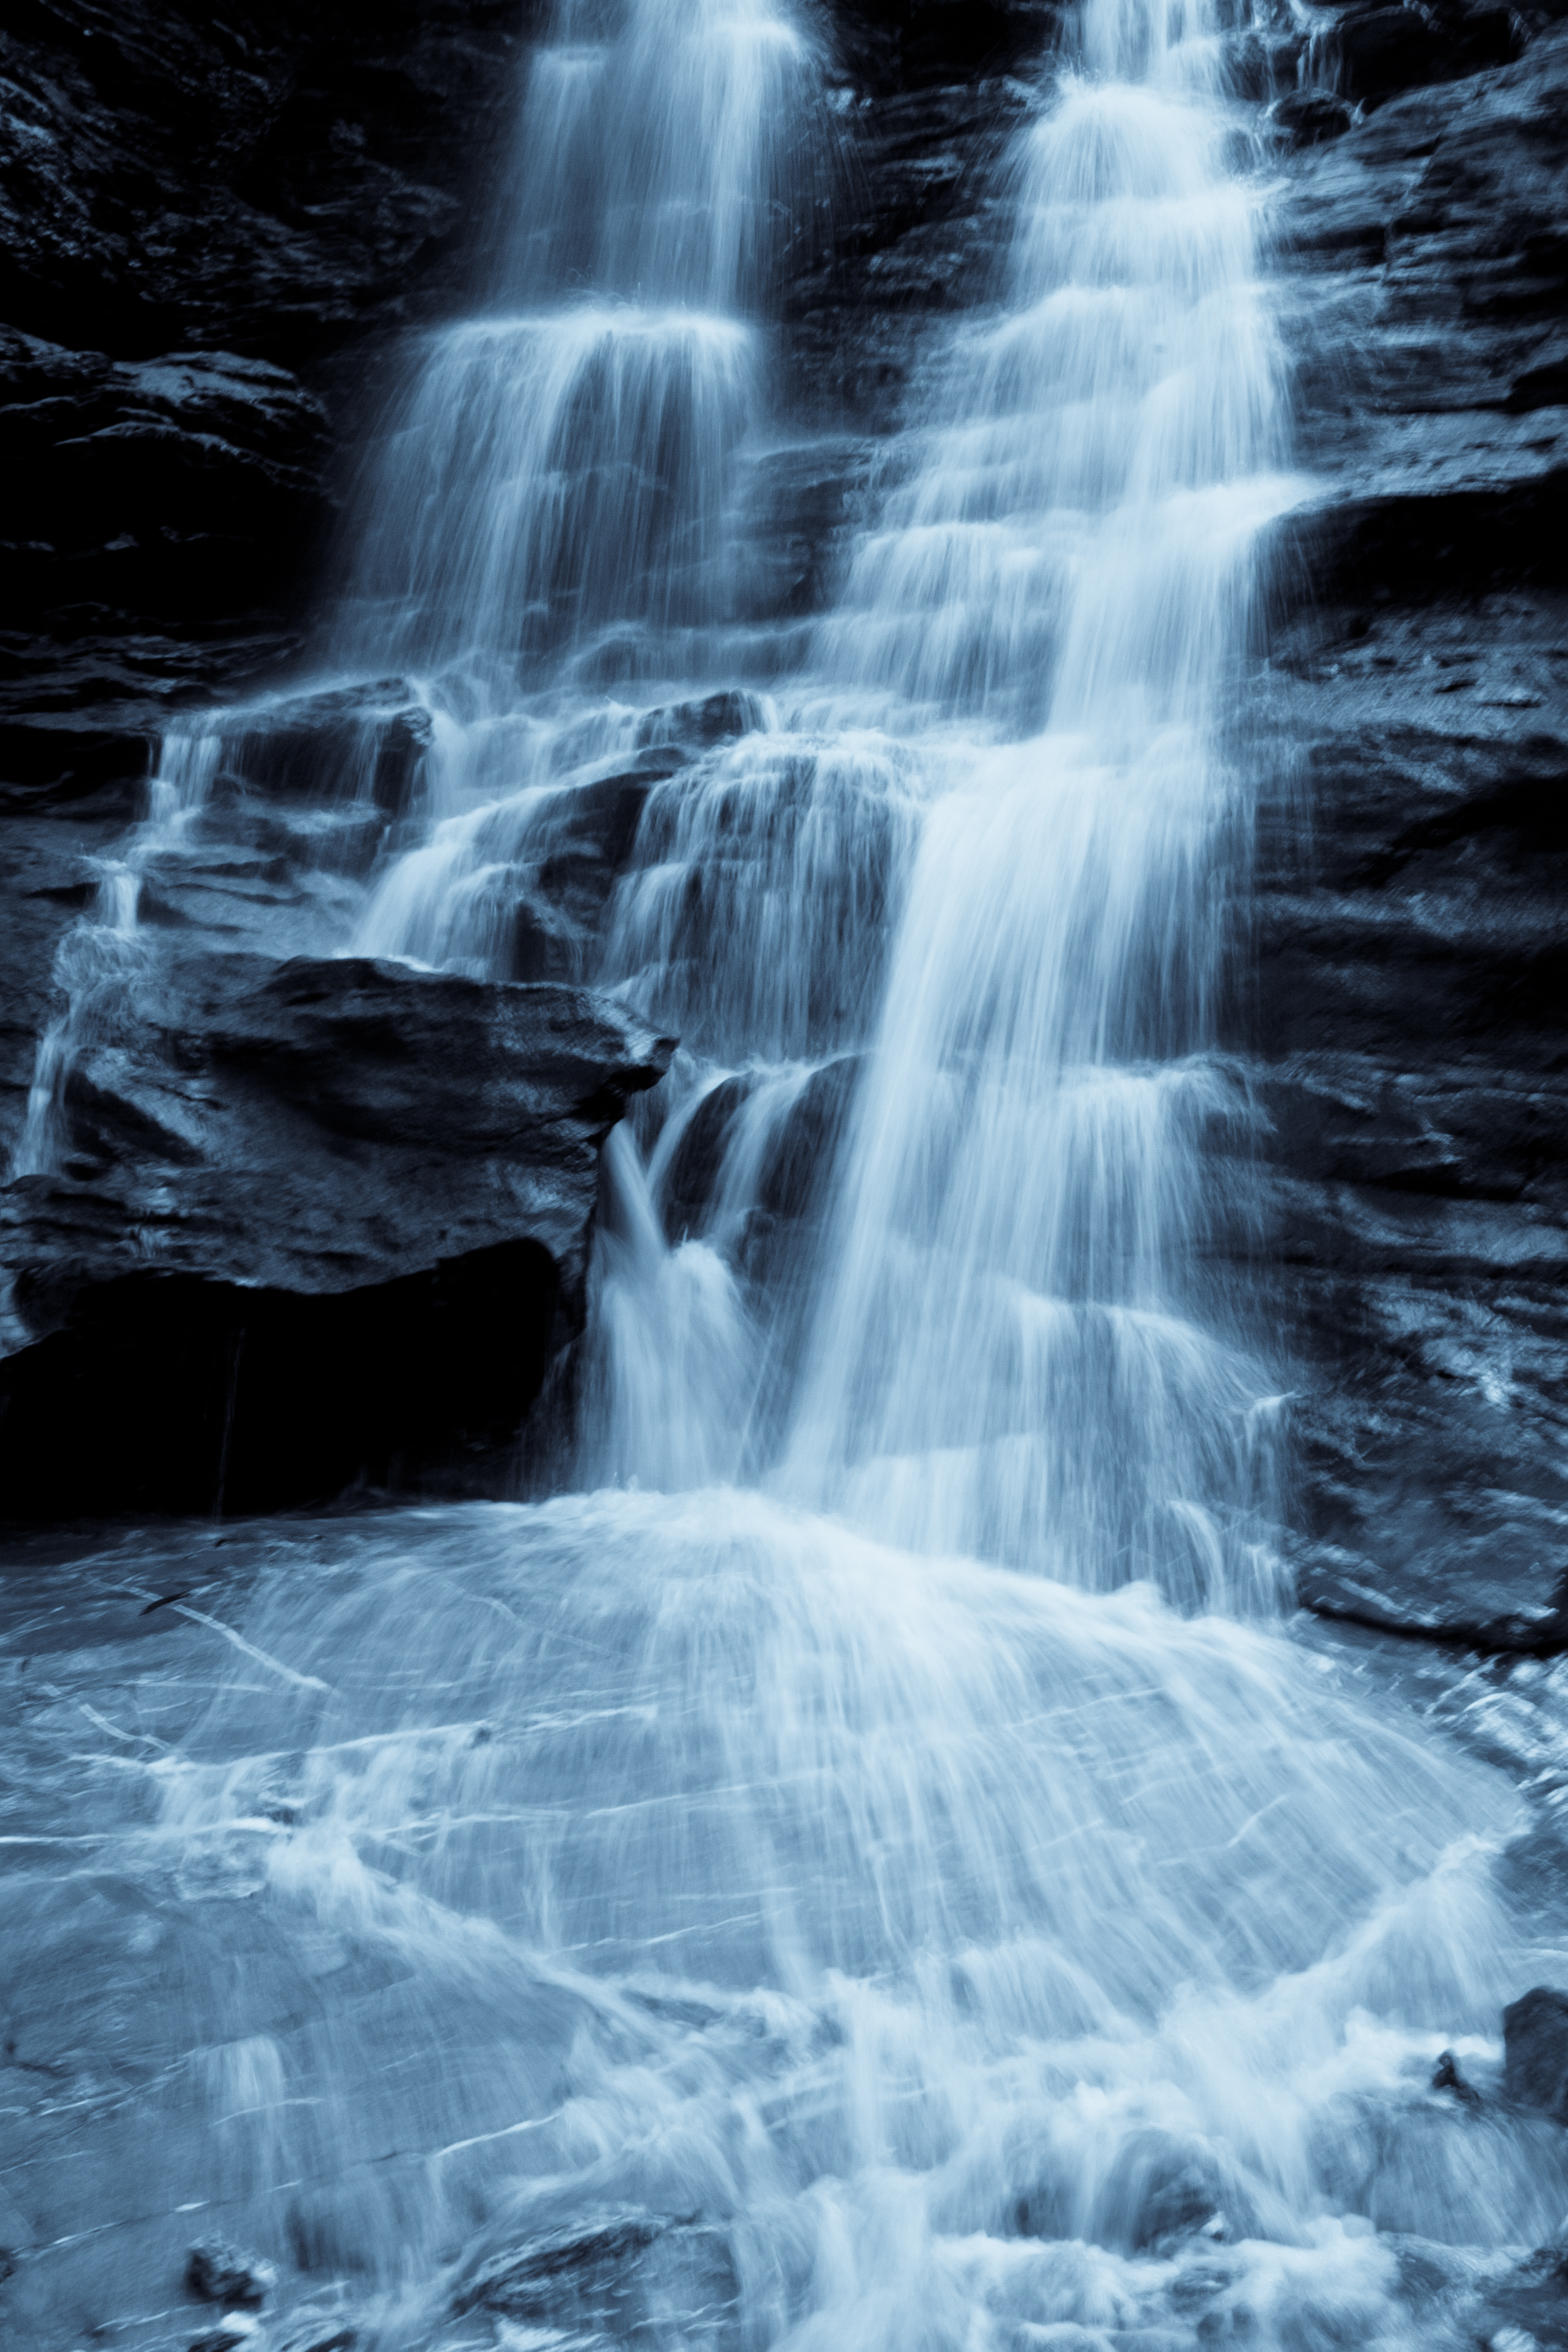
water, nature, waterfall, stream, flow, rapid, body of water, rocks, wasserfall, dreamy, water feature, freezing, wind wave